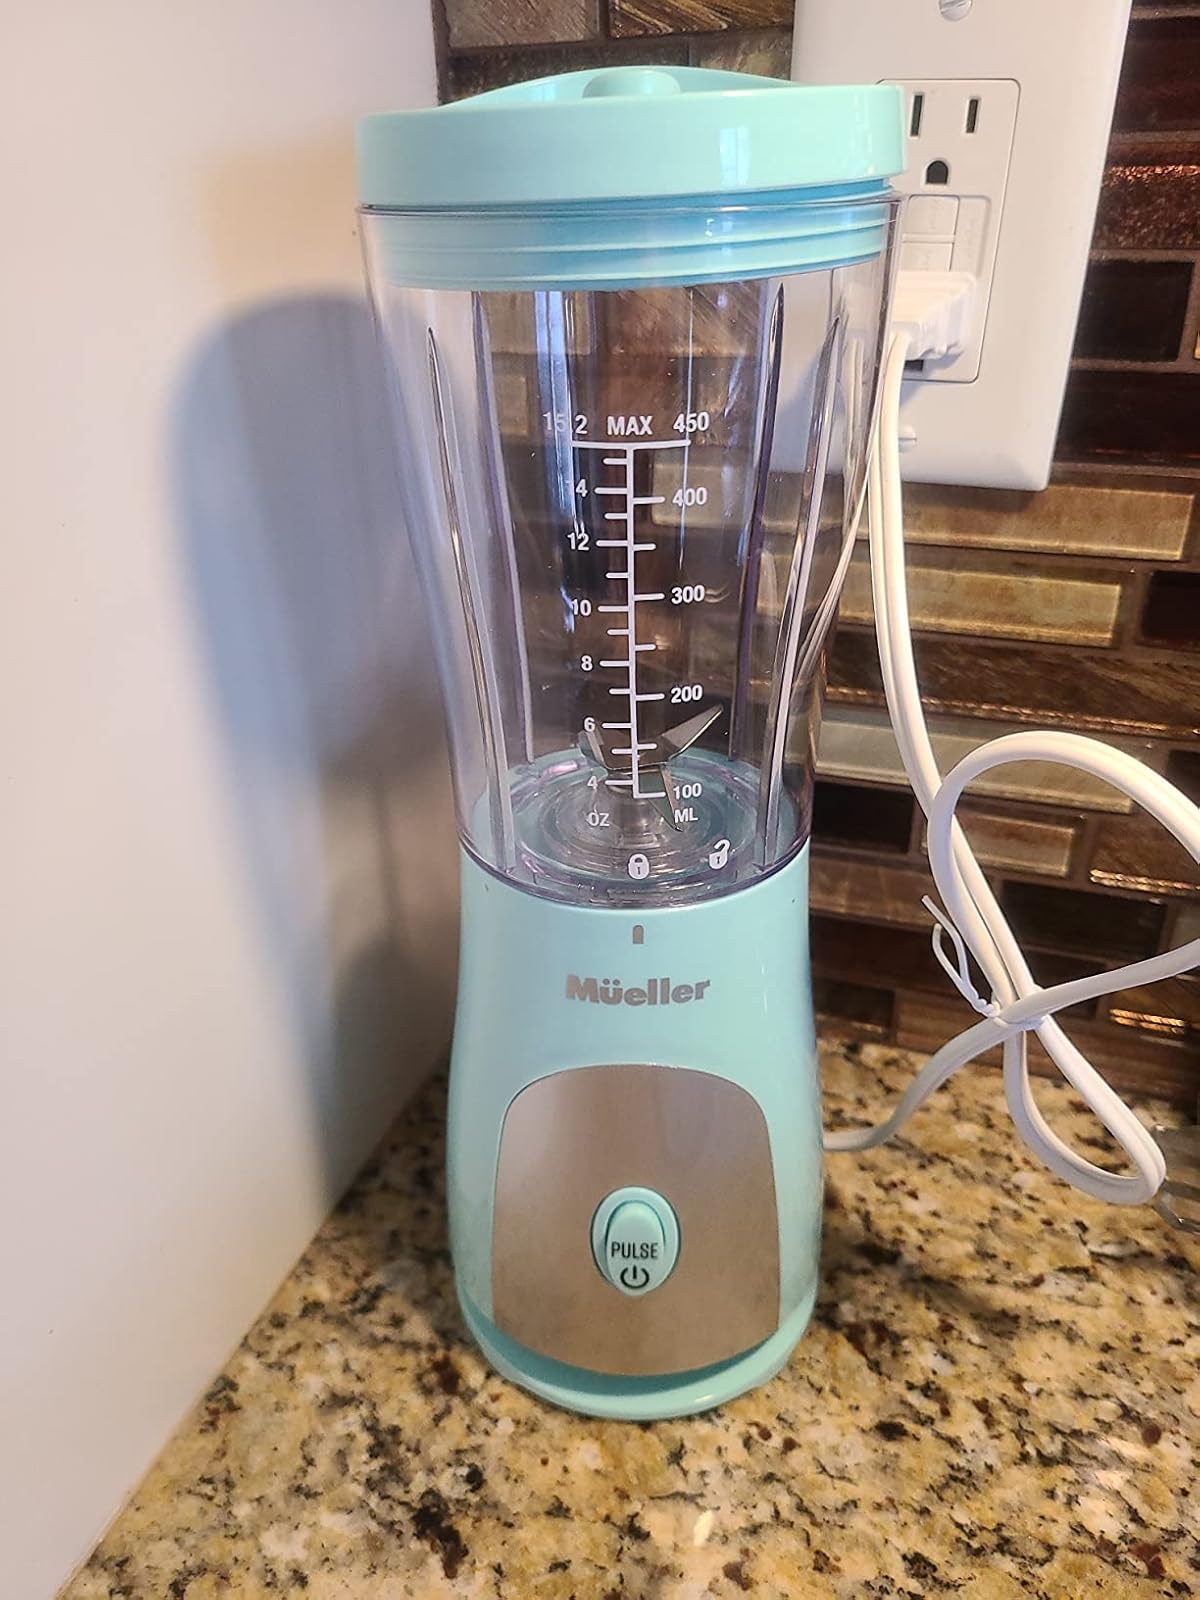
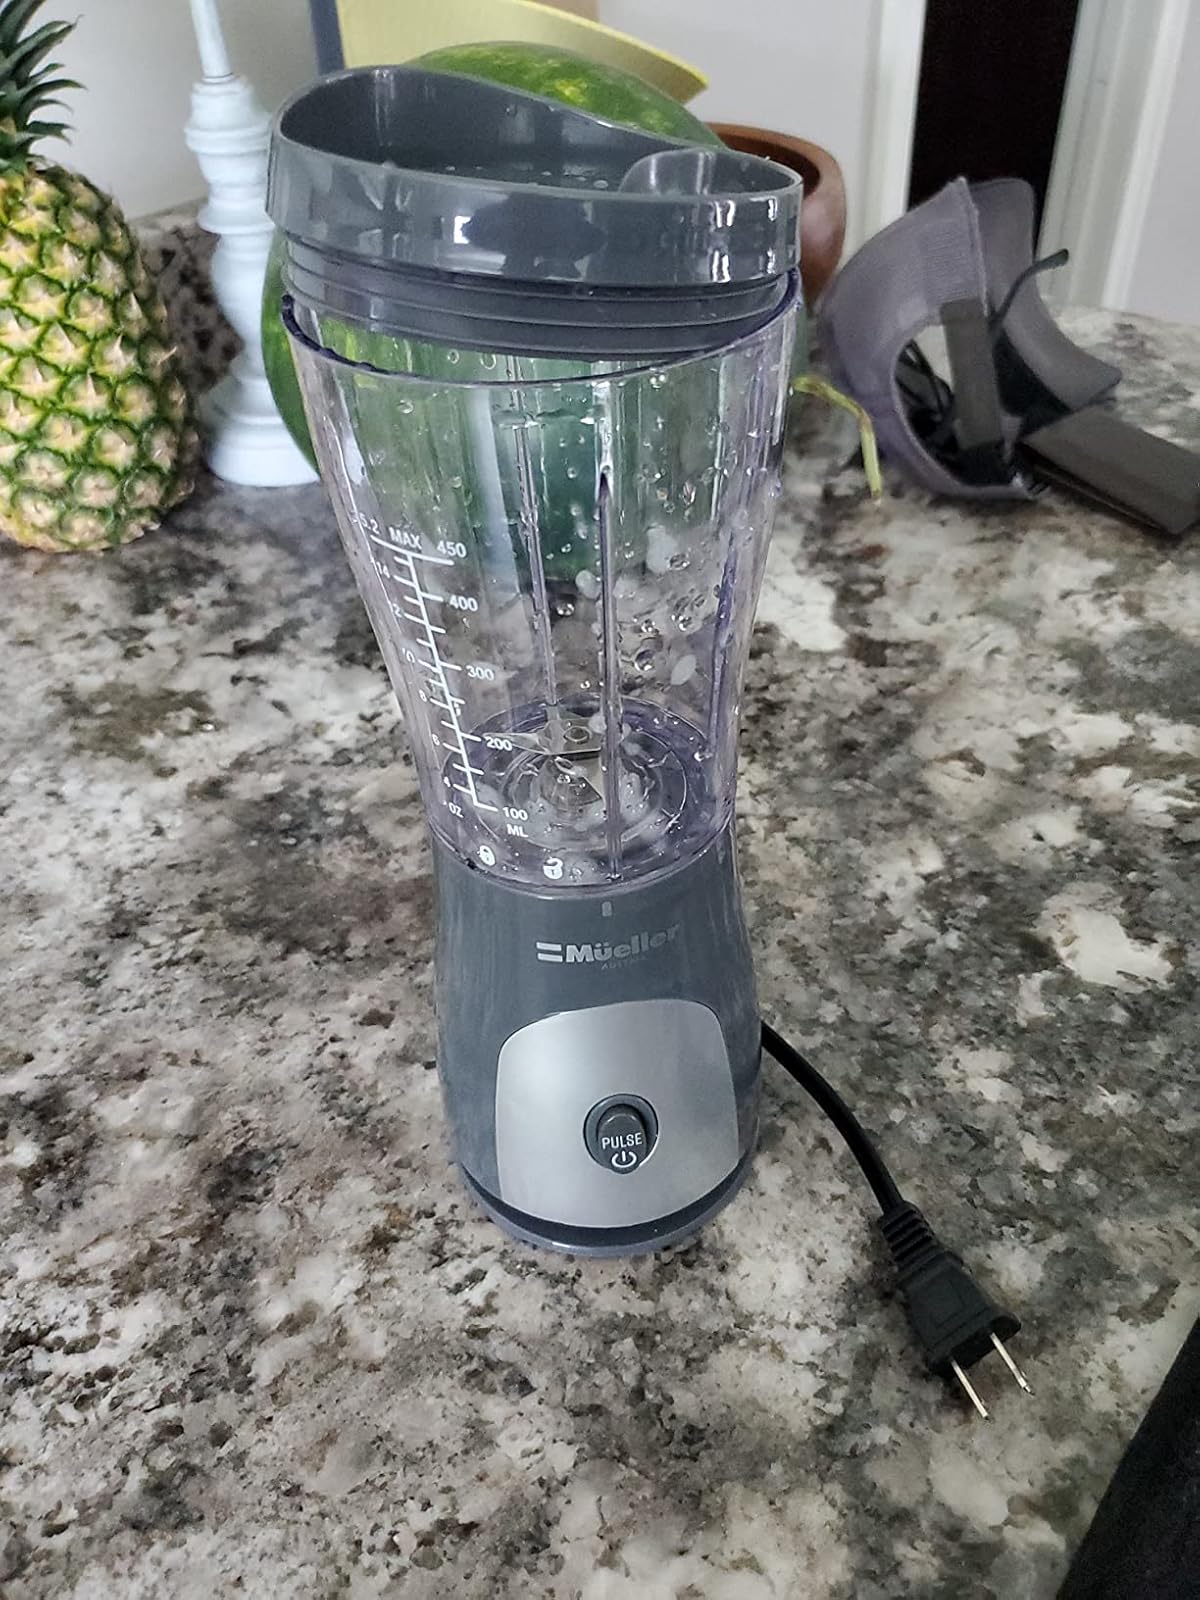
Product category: items_blender
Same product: no